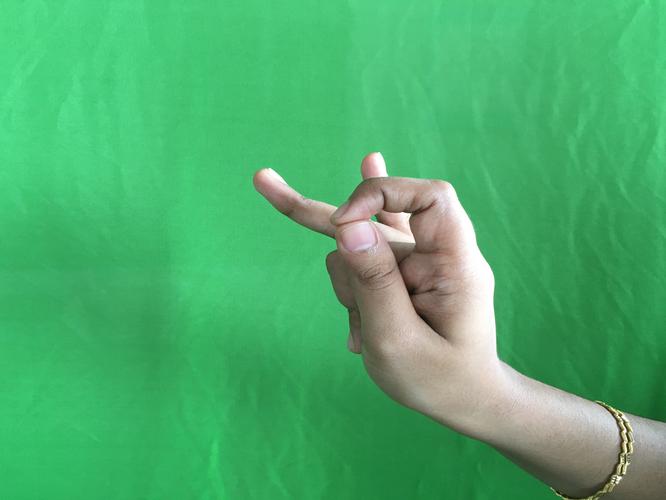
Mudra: Katakamukha_3
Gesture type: single_hand